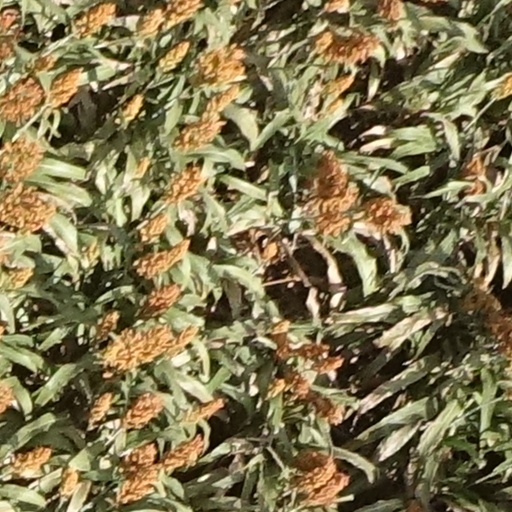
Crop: sorghum